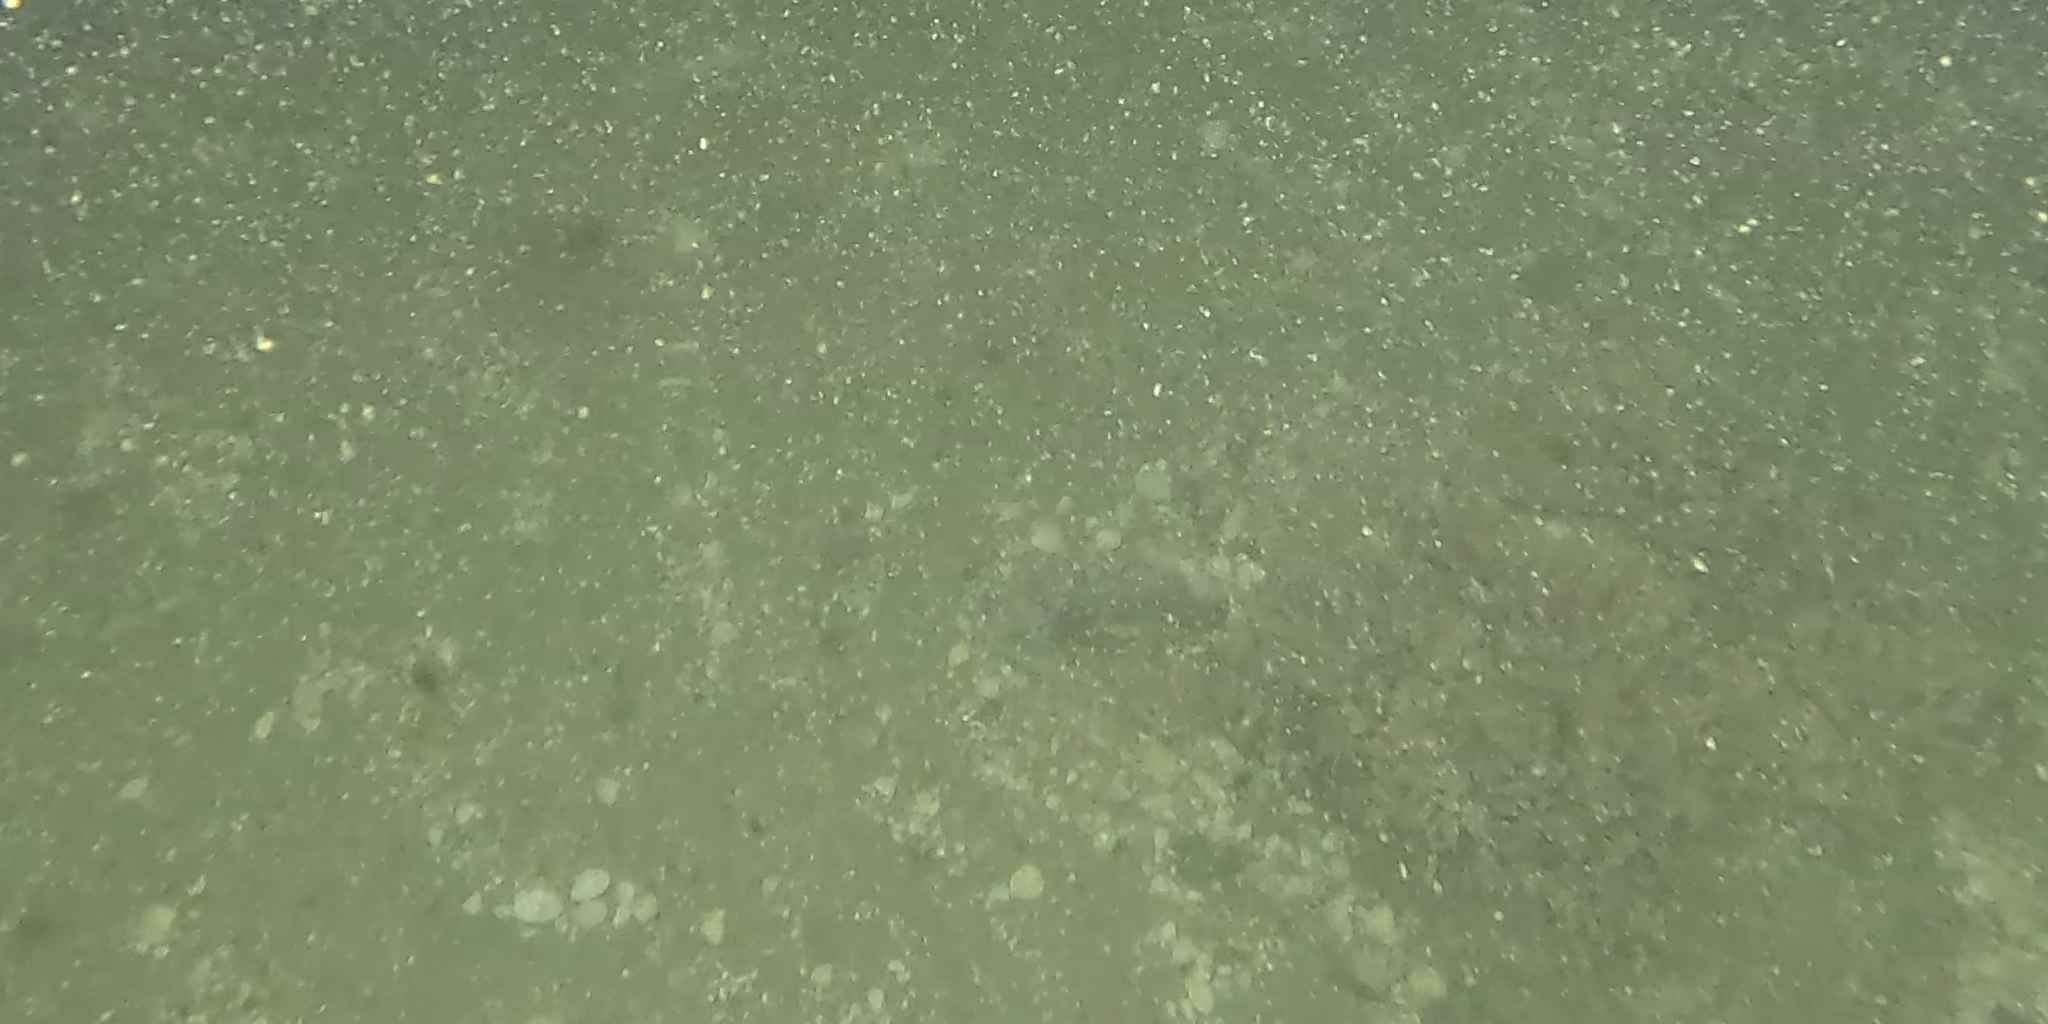
Seabed habitat: stone